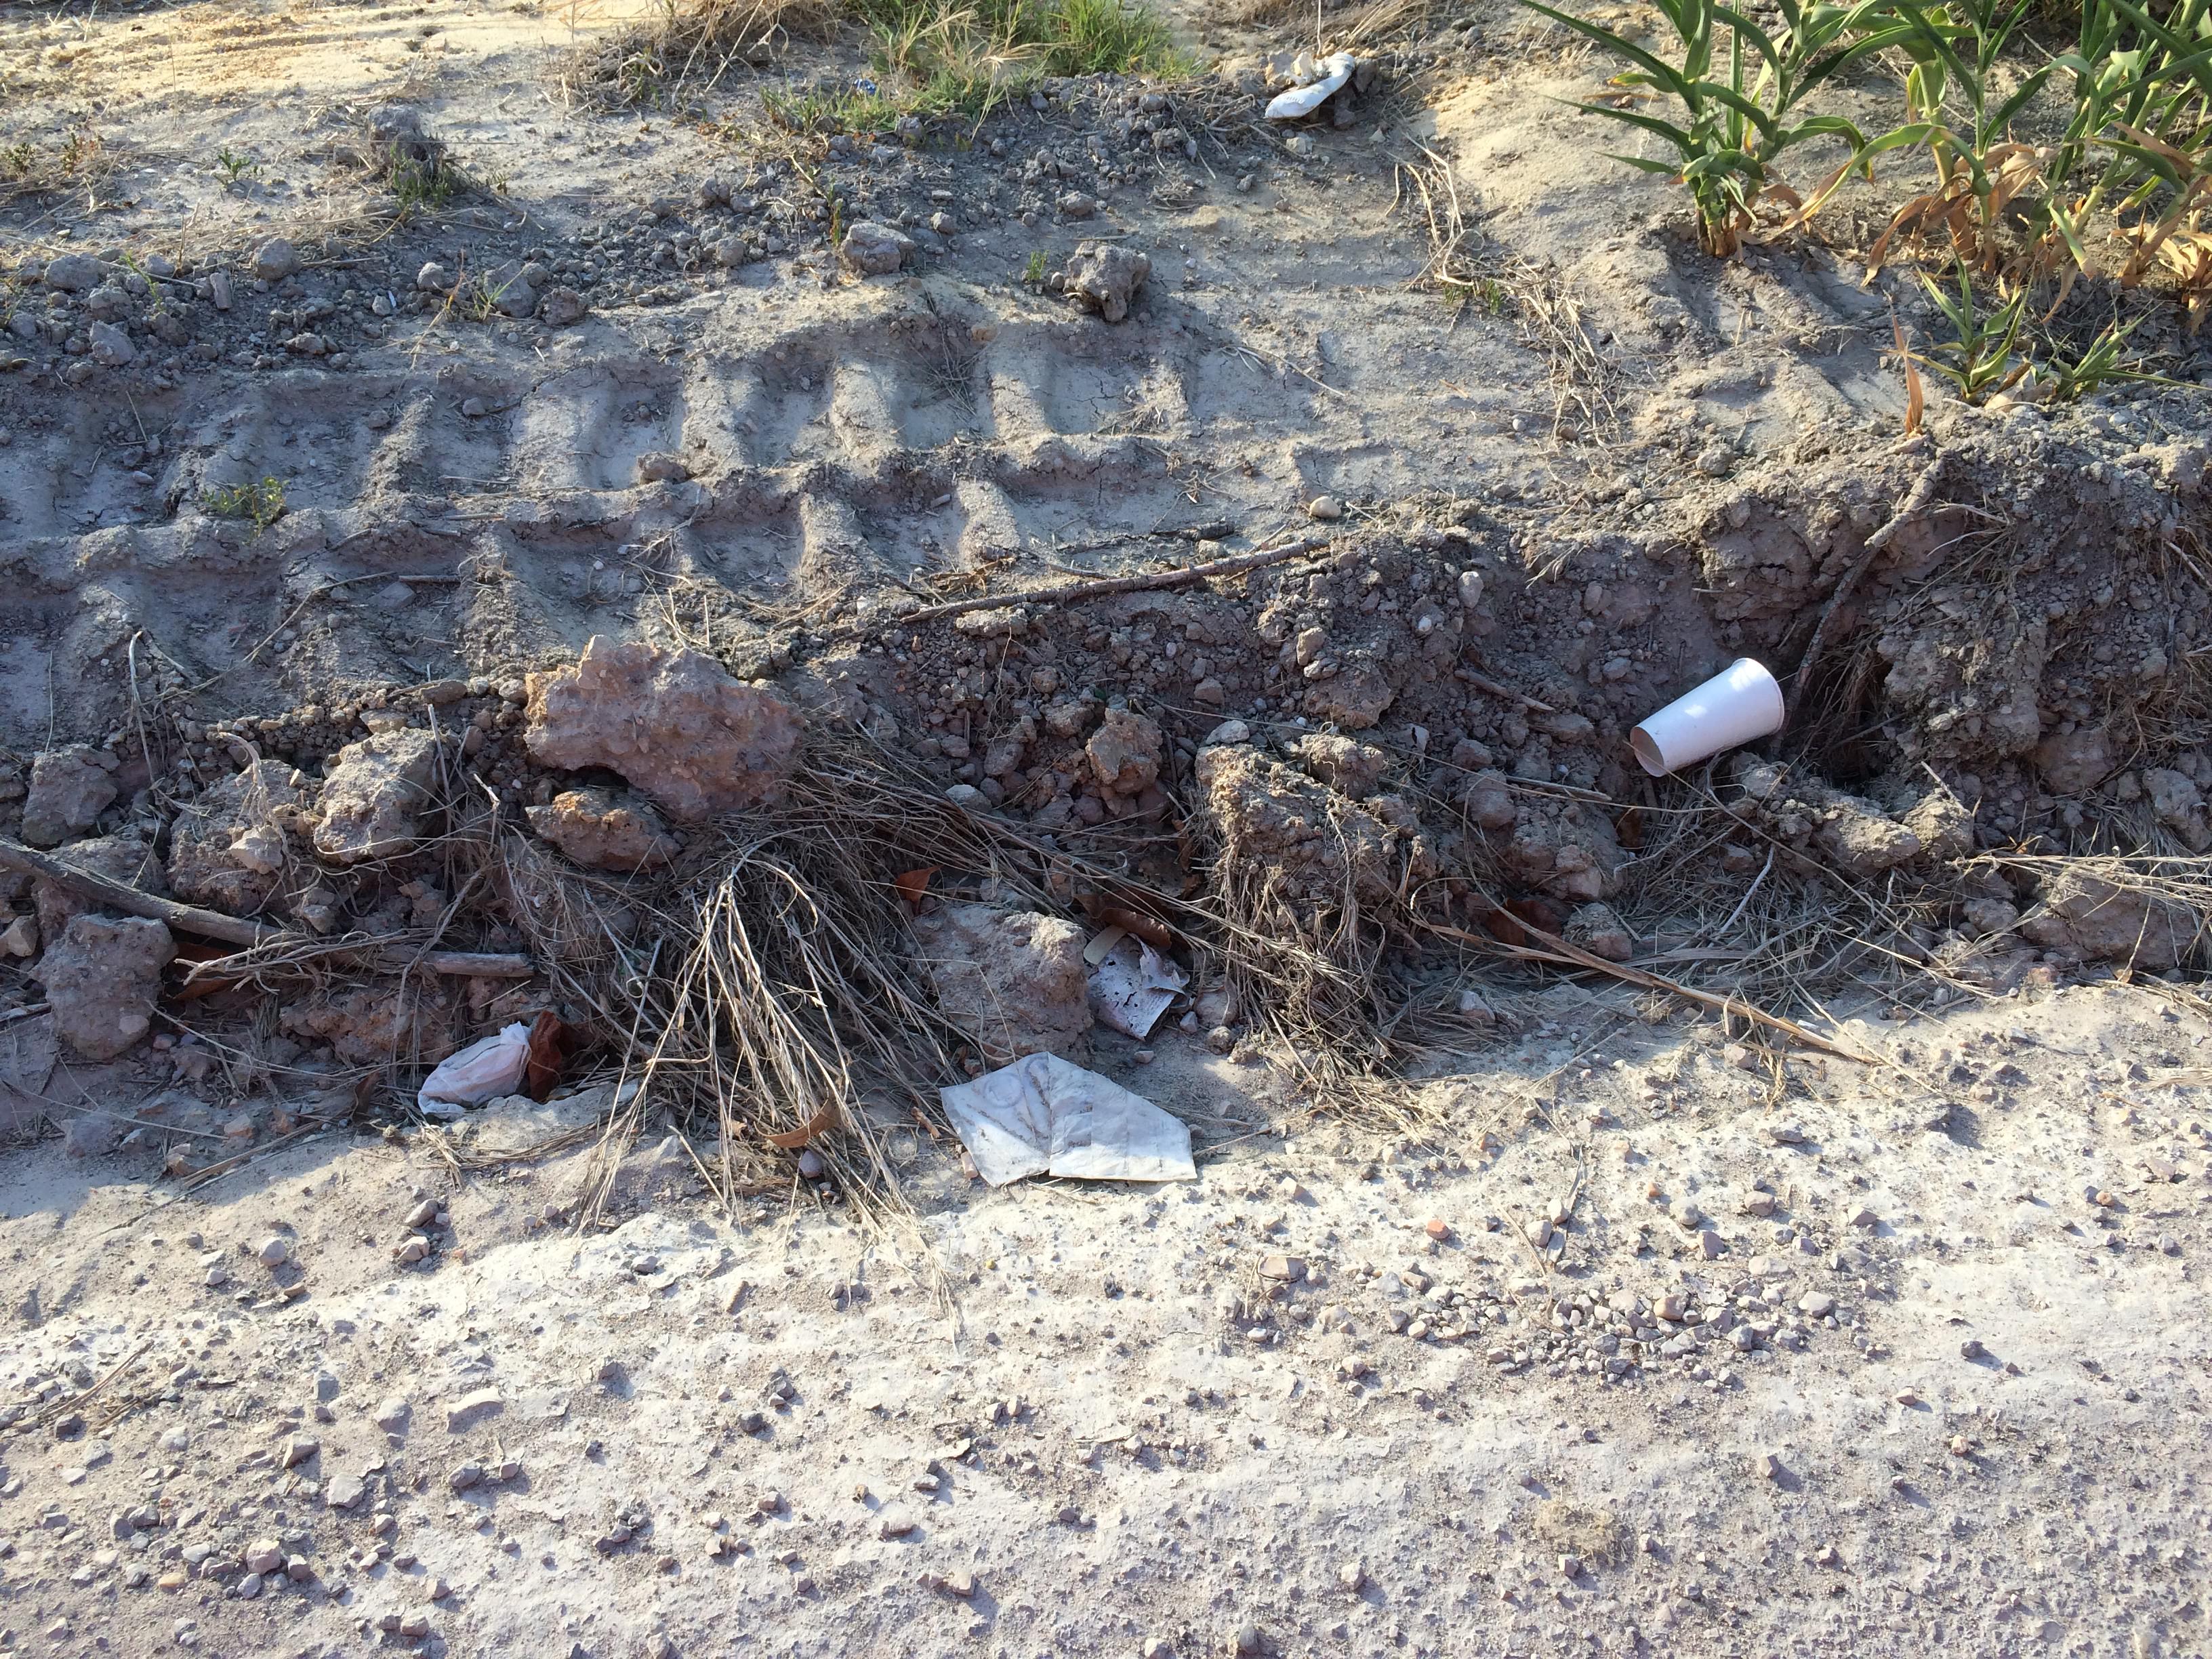
Object: Paper cup (Cup)

Object: Other carton (Carton)

Object: Other plastic wrapper (Plastic bag & wrapper)

Object: Cigarette (Cigarette)

Object: Unlabeled litter (Unlabeled litter)

Object: Other plastic bottle (Bottle)

Object: Unlabeled litter (Unlabeled litter)